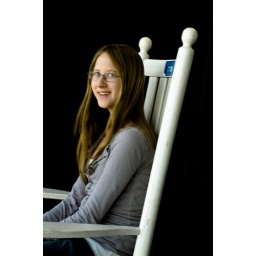
Sam sitting in the rocking chair in the airport